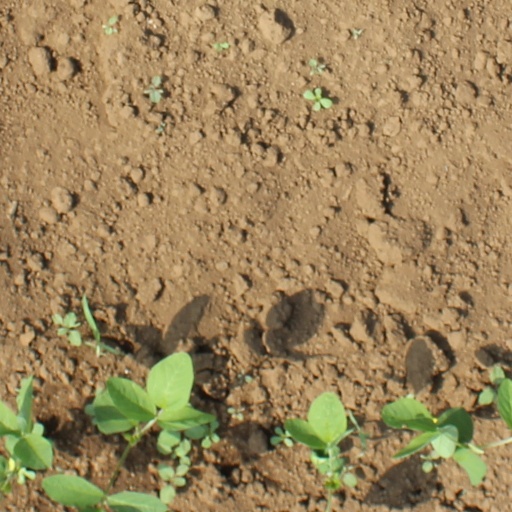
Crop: soybean